Purchase, New York

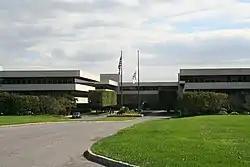
PepsiCo headquarters

Mastercard's headquarters, Mastercard International Global Headquarters; PepsiCo; Atlas Air and its subsidiary Polar Air Cargo; Central National-Gottesman and Teladoc Health are headquartered in Purchase. Pernod Ricard has offices in Purchase.